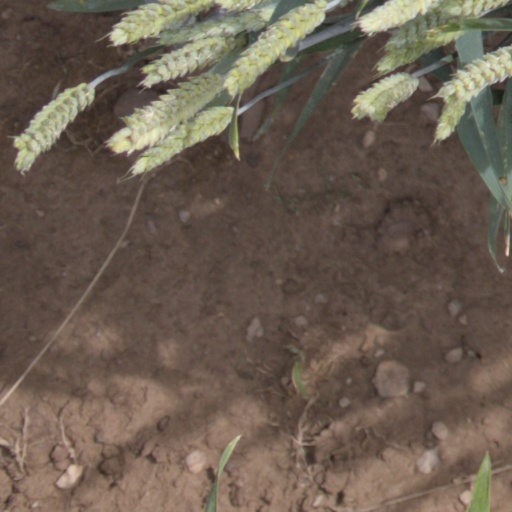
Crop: wheat